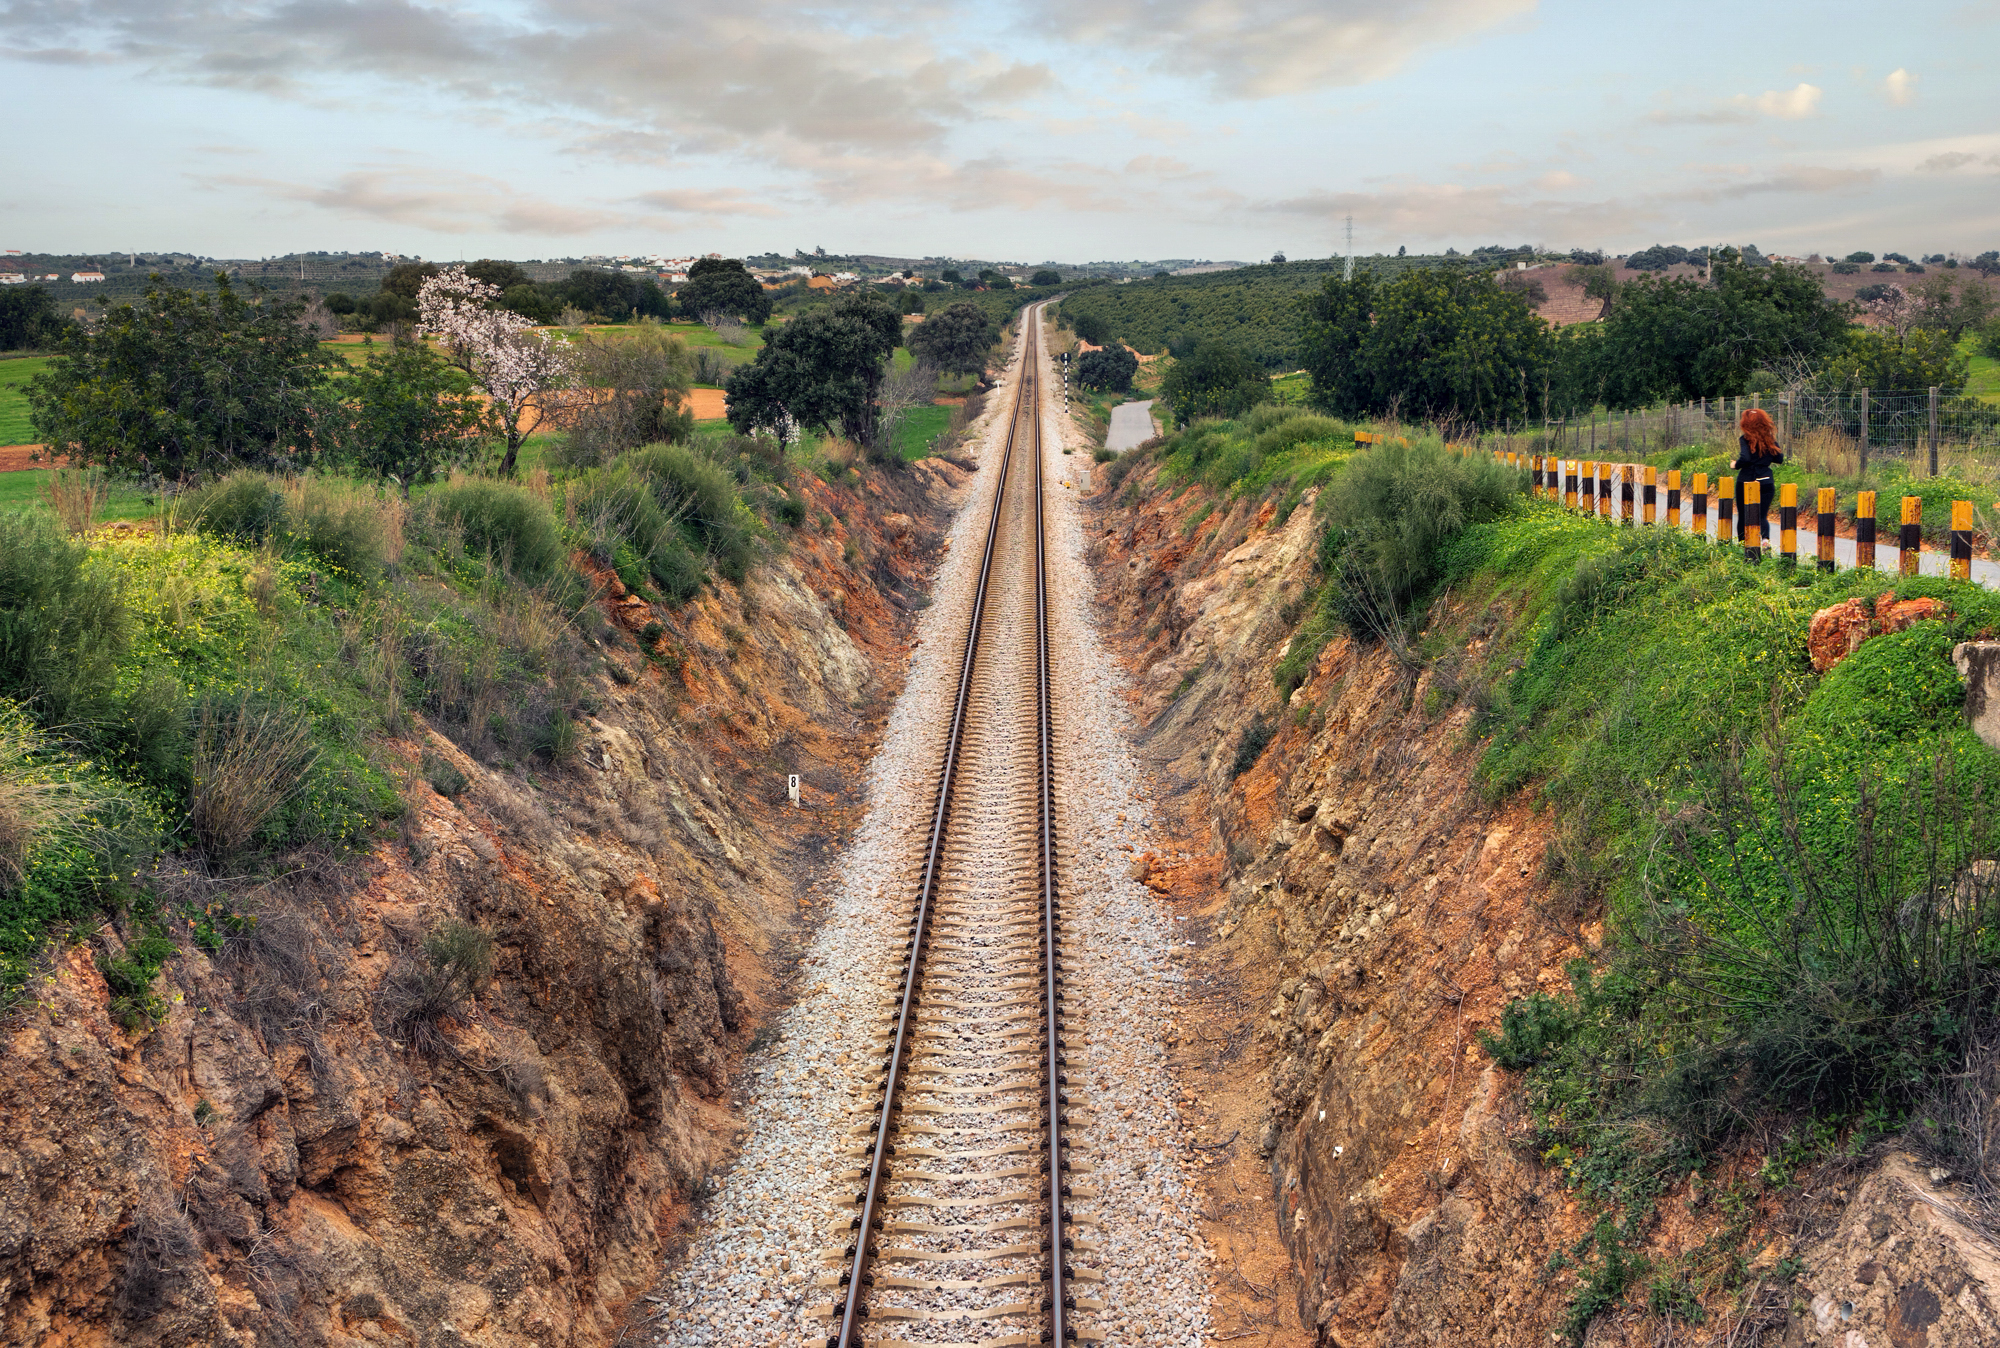
railway, sky, plant, cloud, tree, track, natural landscape, agriculture, grass, rural area, landscape, thoroughfare, vehicle, road, horizon, soil, trail, field, bridge, crop, plantation, nonbuilding structure, prairie, travel, dirt road, symmetry, grassland, hill, cash crop, shrub, evening, transport, shrubland, path, farm